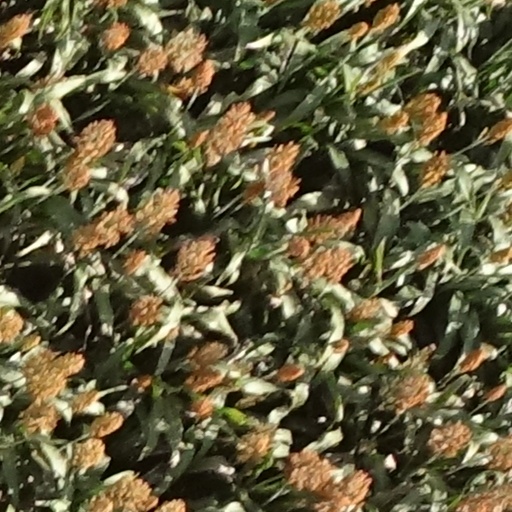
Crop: sorghum